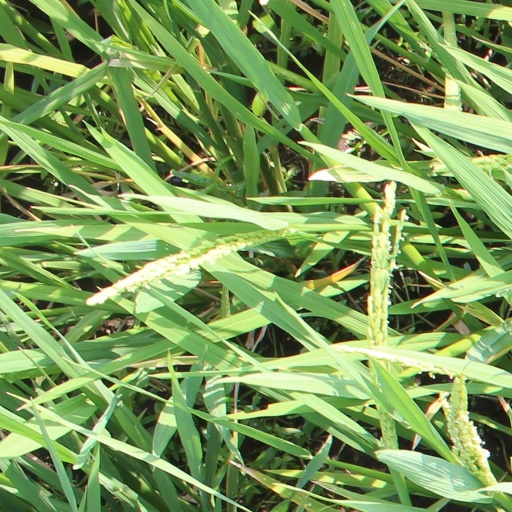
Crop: rice